Midwinter Ball

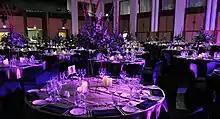
Great Hall during the Midwinter Ball dinner

The Midwinter Ball is an annual dinner event held in Canberra, Australia. It is hosted by the Federal Parliamentary Press Gallery. The event is notable for being regularly attended by Australian high society.